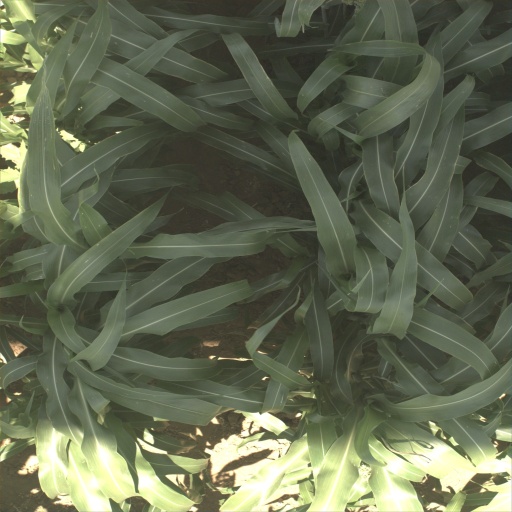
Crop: sorghum